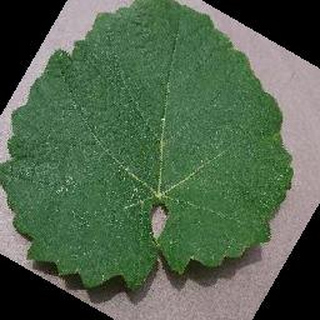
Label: healthy_grape